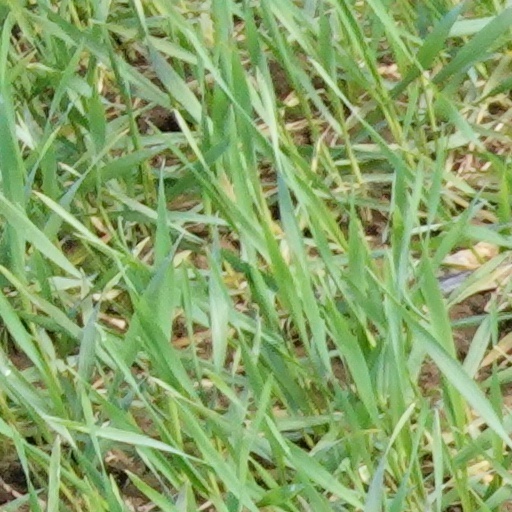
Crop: wheat